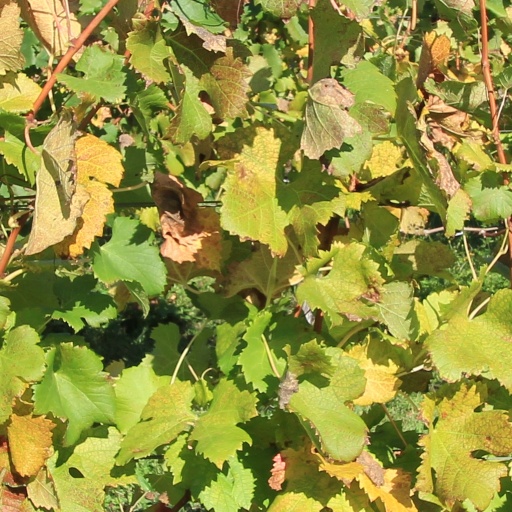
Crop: grape